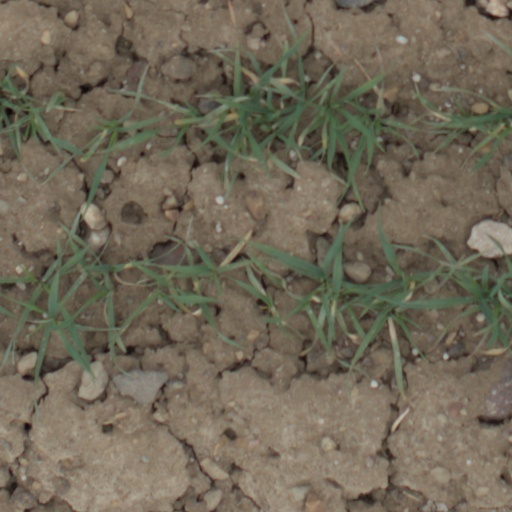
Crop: wheat